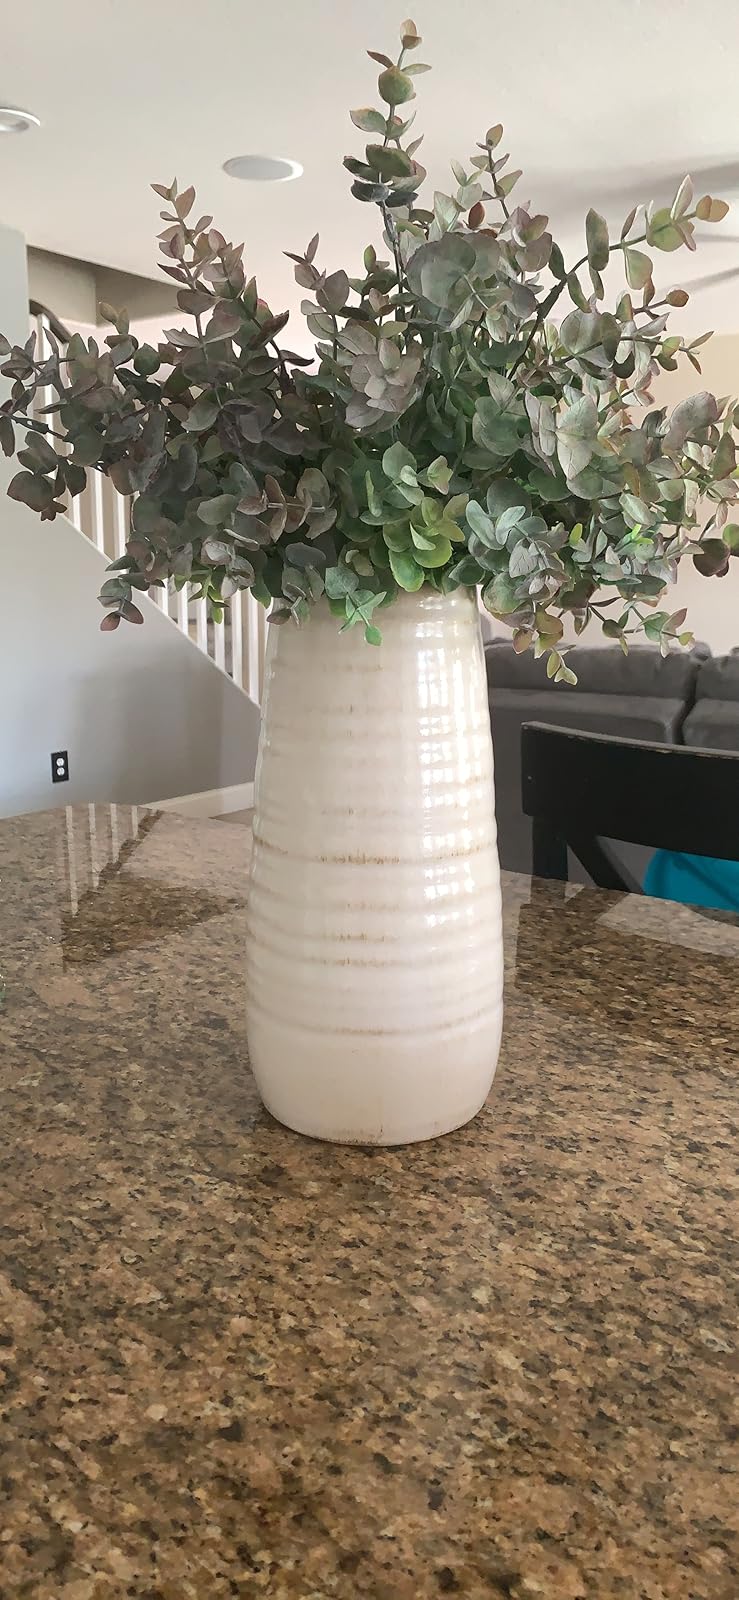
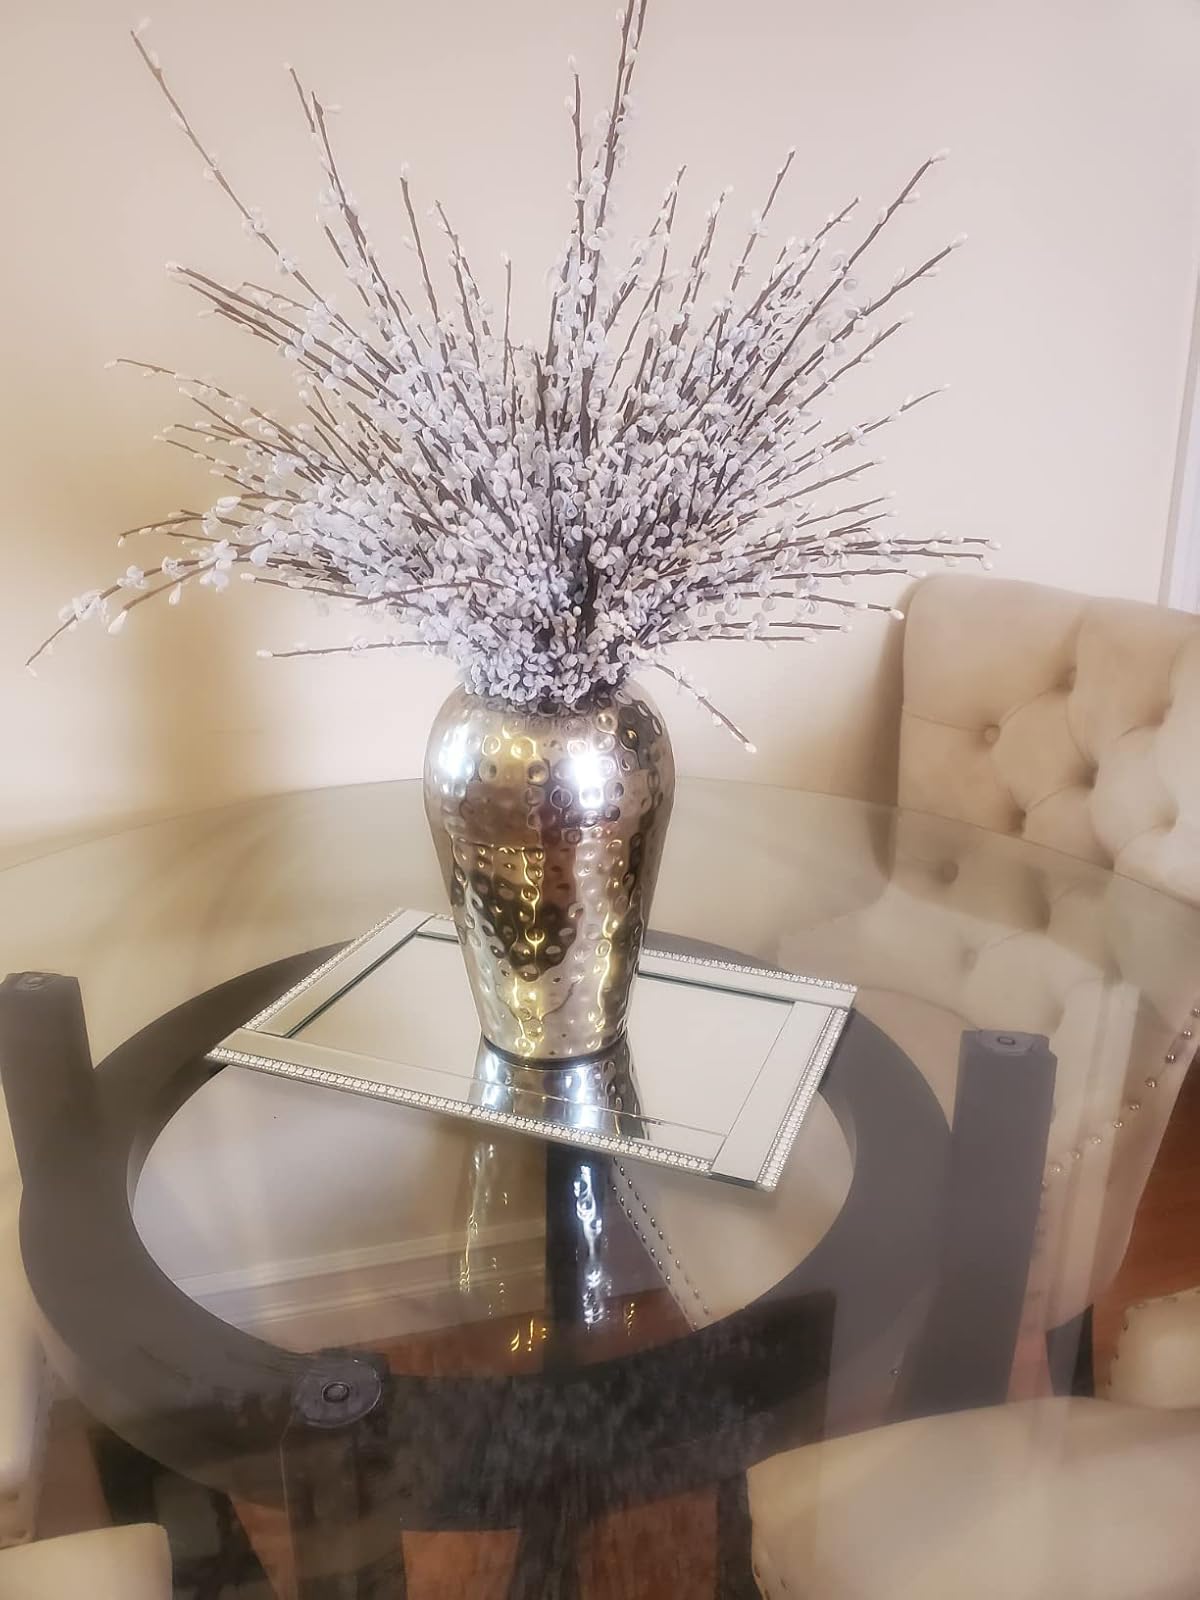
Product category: vase
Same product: no